ZALA 421-08

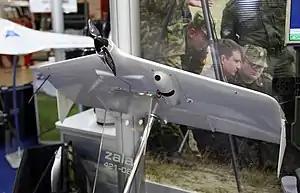

ZALA 421-08 is a micro air vehicle developed and produced by the Izhevsk, Russia, based ZALA Aero company. It is a small, portable UAV platform. Weighing 9 kg, it includes 2 aerial vehicles, compact ground control station, 2 spare power supply kits and a backpack container used for transportation. ZALA 421-08 is designed for front-line reconnaissance, overground and oversea surveillance.